Football at the 1936 Summer Olympics

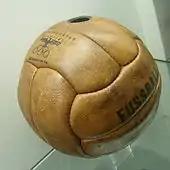
A ball of the competitions is on display at the German Leather Museum

Italy defeated Japan after Pozzo's decision to include Biagi, who scored goals. The same day at the Poststadion, Berlin before a crowd that included Goebbels, Göring, Hess and Hitler, Germany were knocked out 2–0 by Norway. Goebbels wrote: "The Führer is very excited, I can barely contain myself. A real bath of nerves." Norway went on to draw with Italy in the first round of the 1938 FIFA World Cup. Germany lost 2–0 and Hitler, who had never seen a football match before, and had originally planned to watch the rowing, left early in a huff.